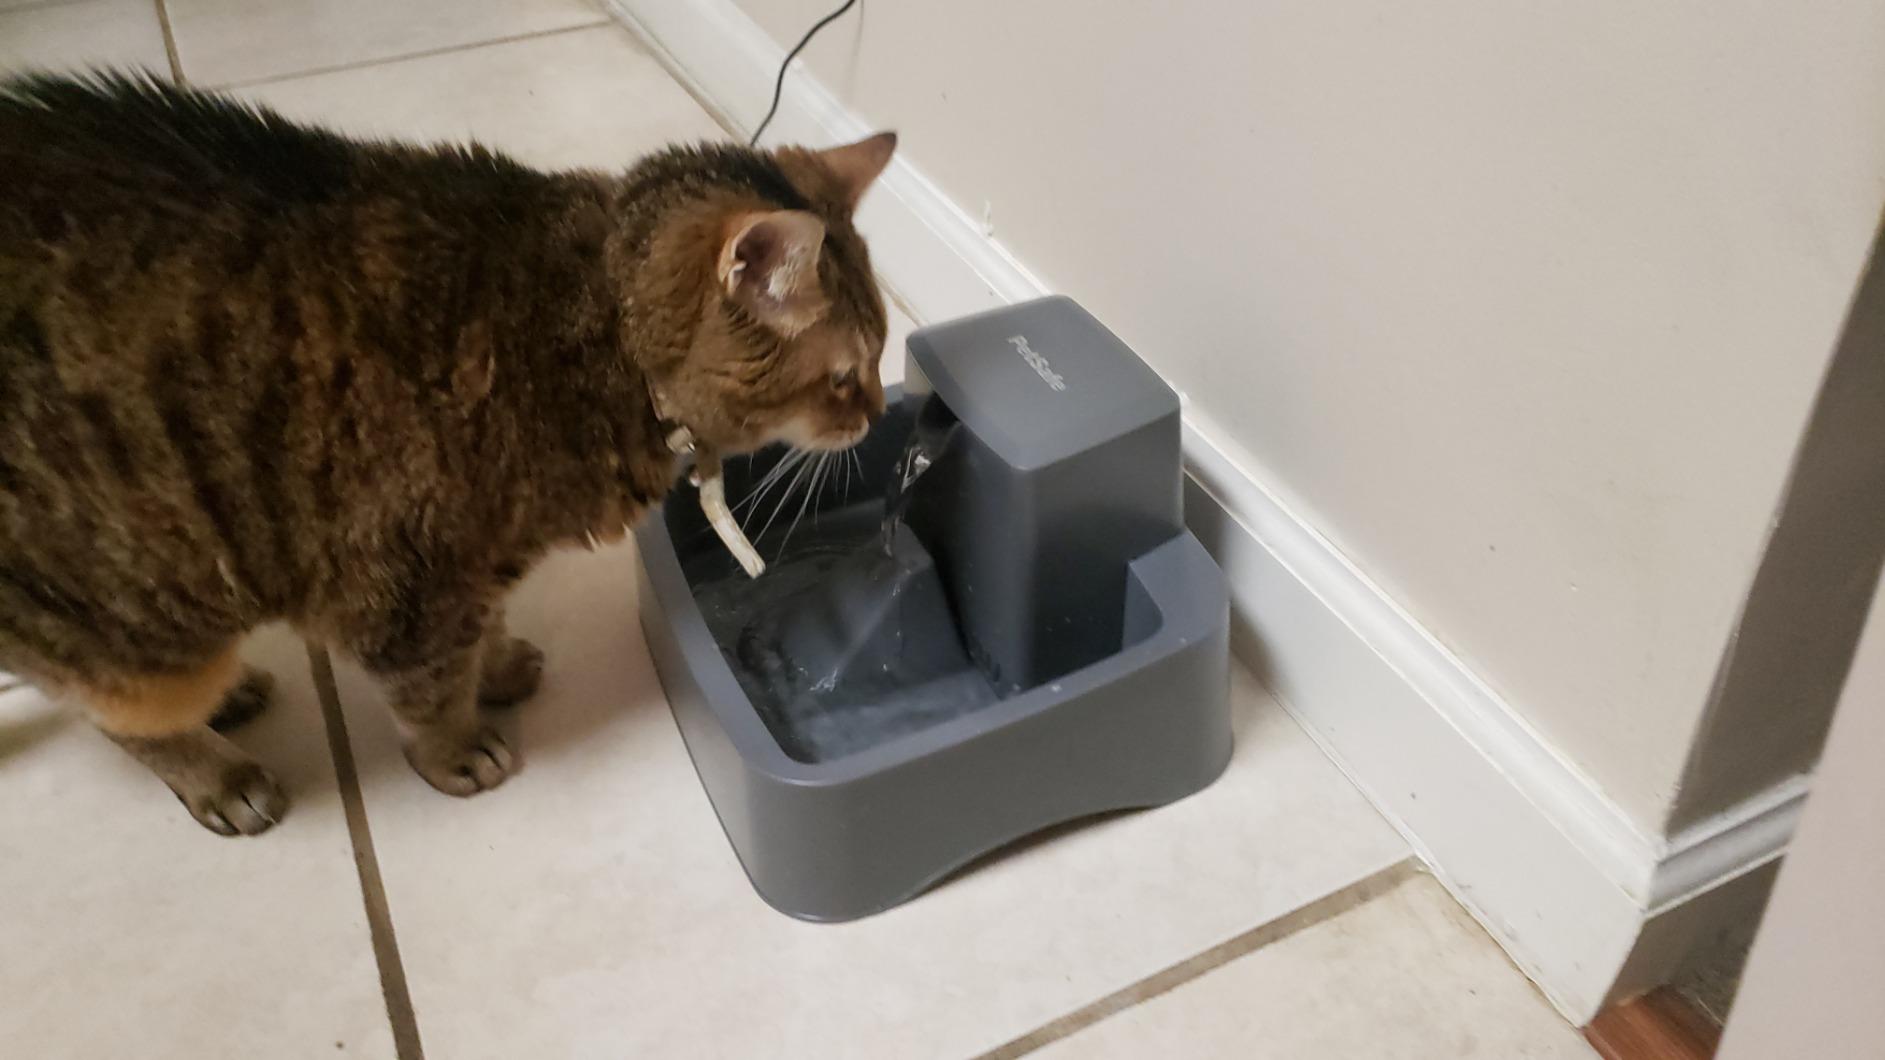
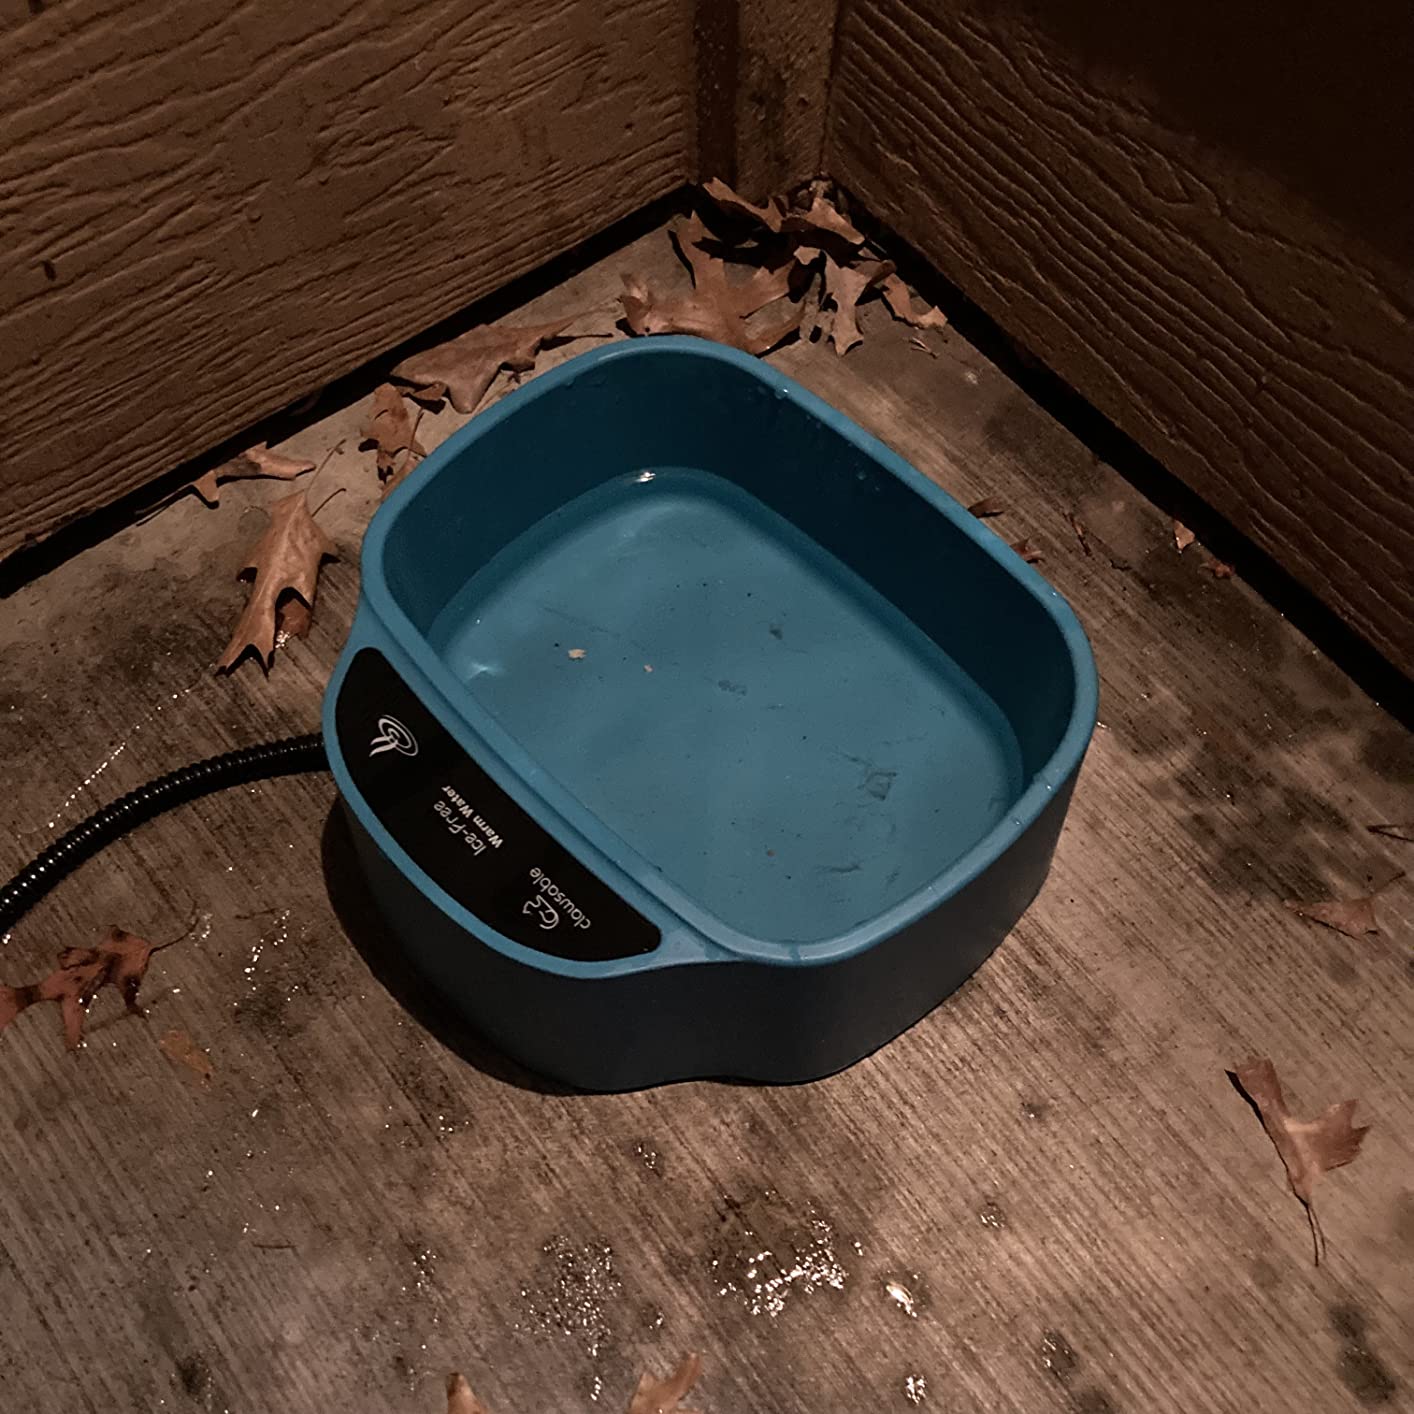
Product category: items_bowl
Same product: no